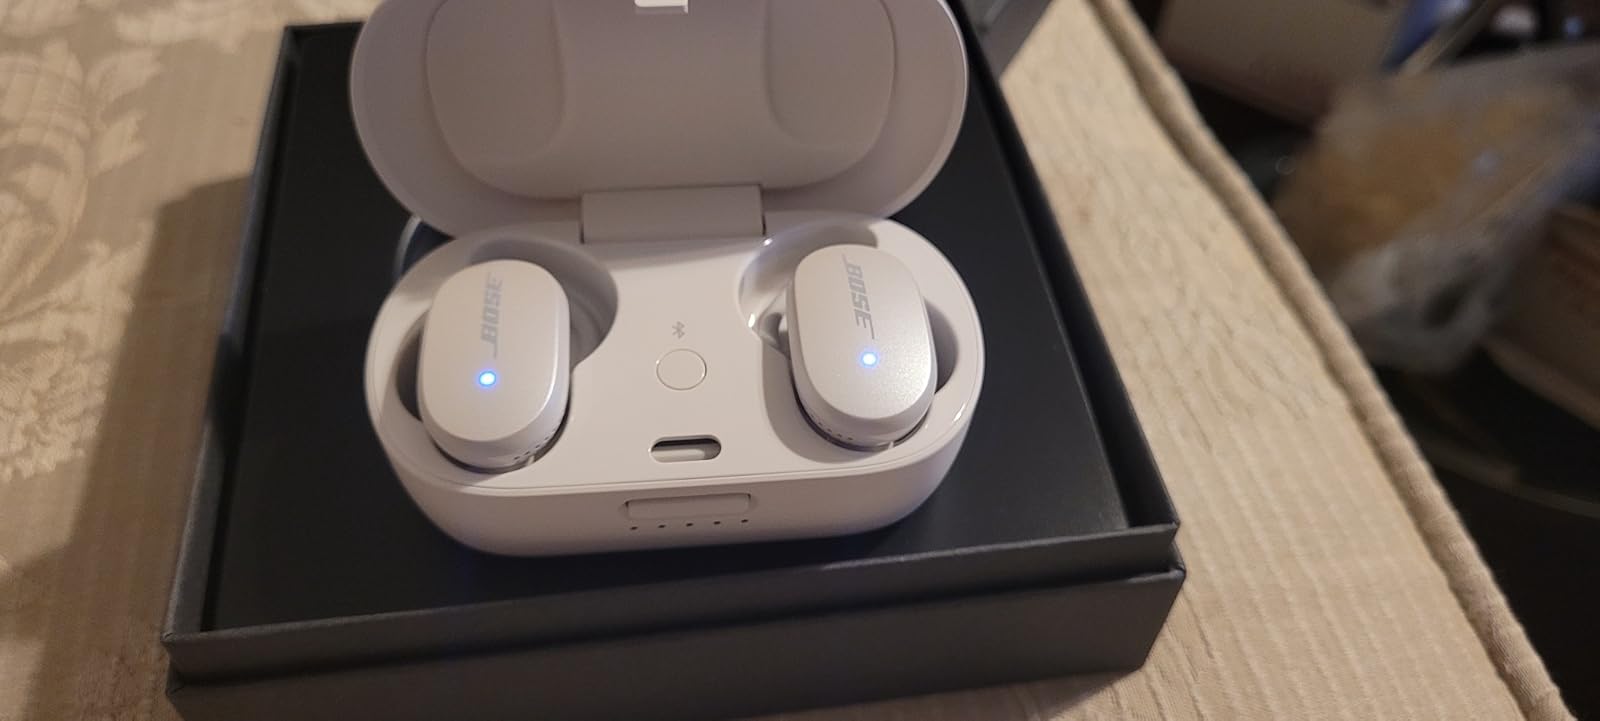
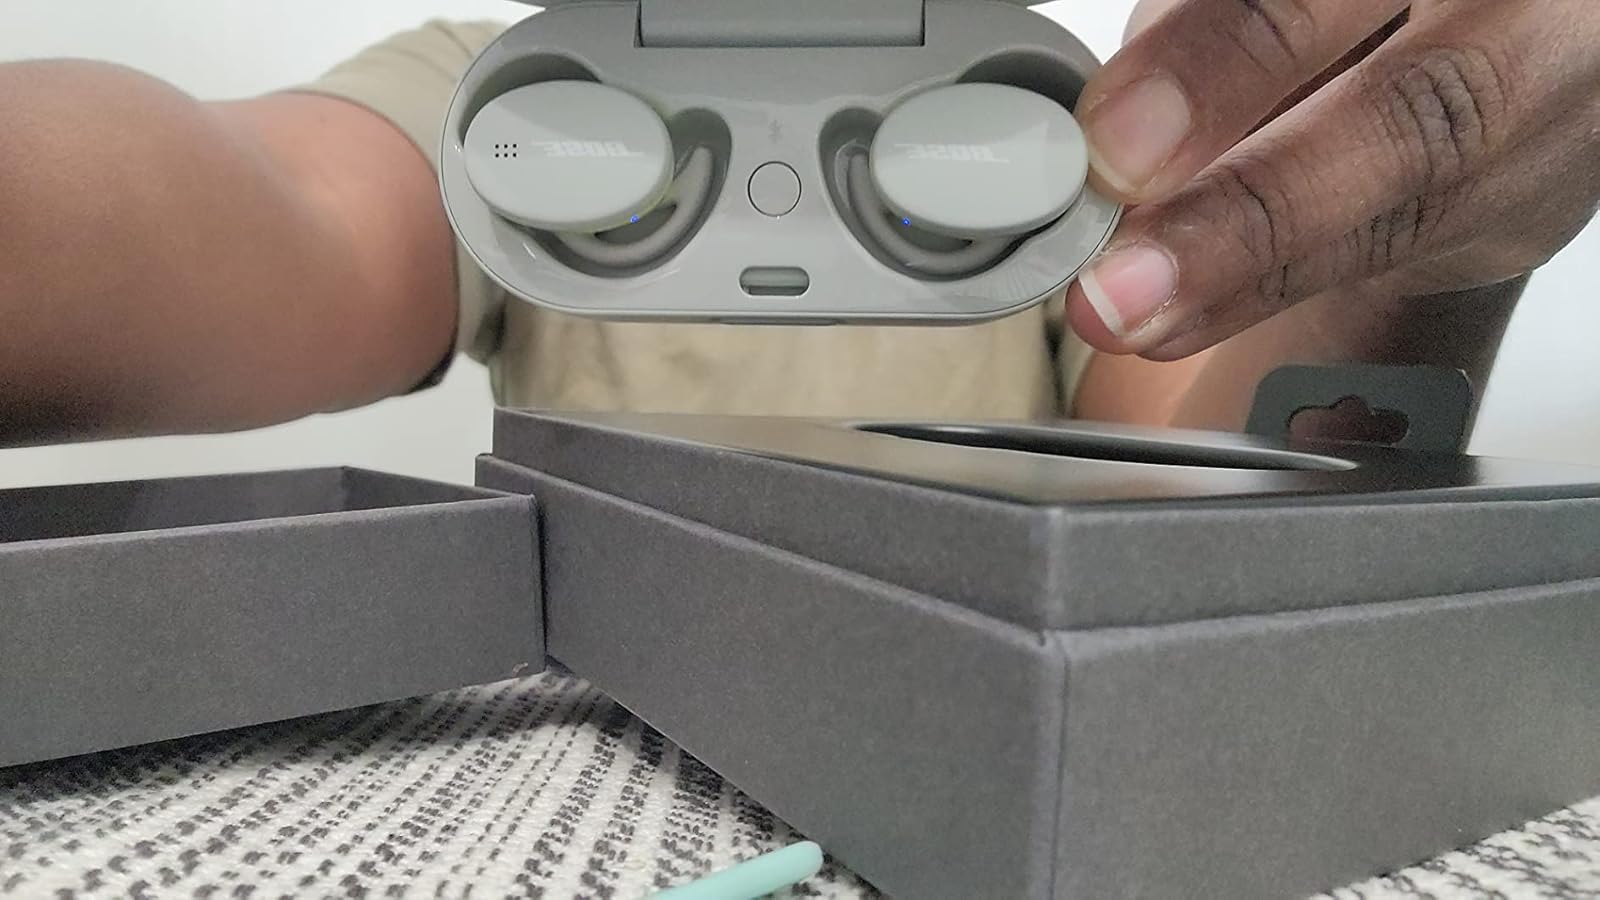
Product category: earbuds
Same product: no